Palazzo del Monte di Pietà (Messina)

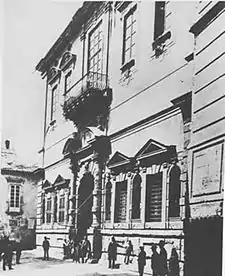
The Palazzo del Monte di Pietà before the earthquake of 1908

The mount of piety of Messina was founded in 1581 by the Arciconfraternita degli Azzurri, and it was built on the ruins of a church dedicated to St. Basil. The present building began to be built in 1616 to designs of the architect Natale Masuccio. The structure originally had a single floor.